Uncovering Our Earliest Ancestor: The Link

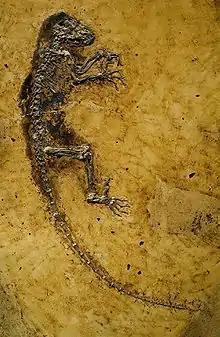
"Darwinius masillae" fossil

Uncovering Our Earliest Ancestor: The Link is a one-hour television documentary made by Atlantic Productions for the BBC, first aired on 26 May 2009 on BBC One. It explores the story behind the discovery of an early primate fossil, "Darwinius masillae", nicknamed Ida, in a shale quarry in Germany. The fossil is believed to be around 47 million years old, and is extraordinarily well-preserved. Originally unearthed in 1983, Ida lay in the hands of a private collector for 20 years before it was shown to a Norwegian paleontologist, Dr Jørn Hurum. Realising that Ida could turn out to be a significant missing link between modern primates, lemurs and lower mammals, he persuaded the Natural History Museum in Oslo to purchase the fossil and assembled an international team of experts to study it. Their findings were announced in a press conference and the online publication of a scientific paper on 19 May 2009.